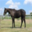
Label: horse